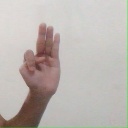
अक्षर: भ